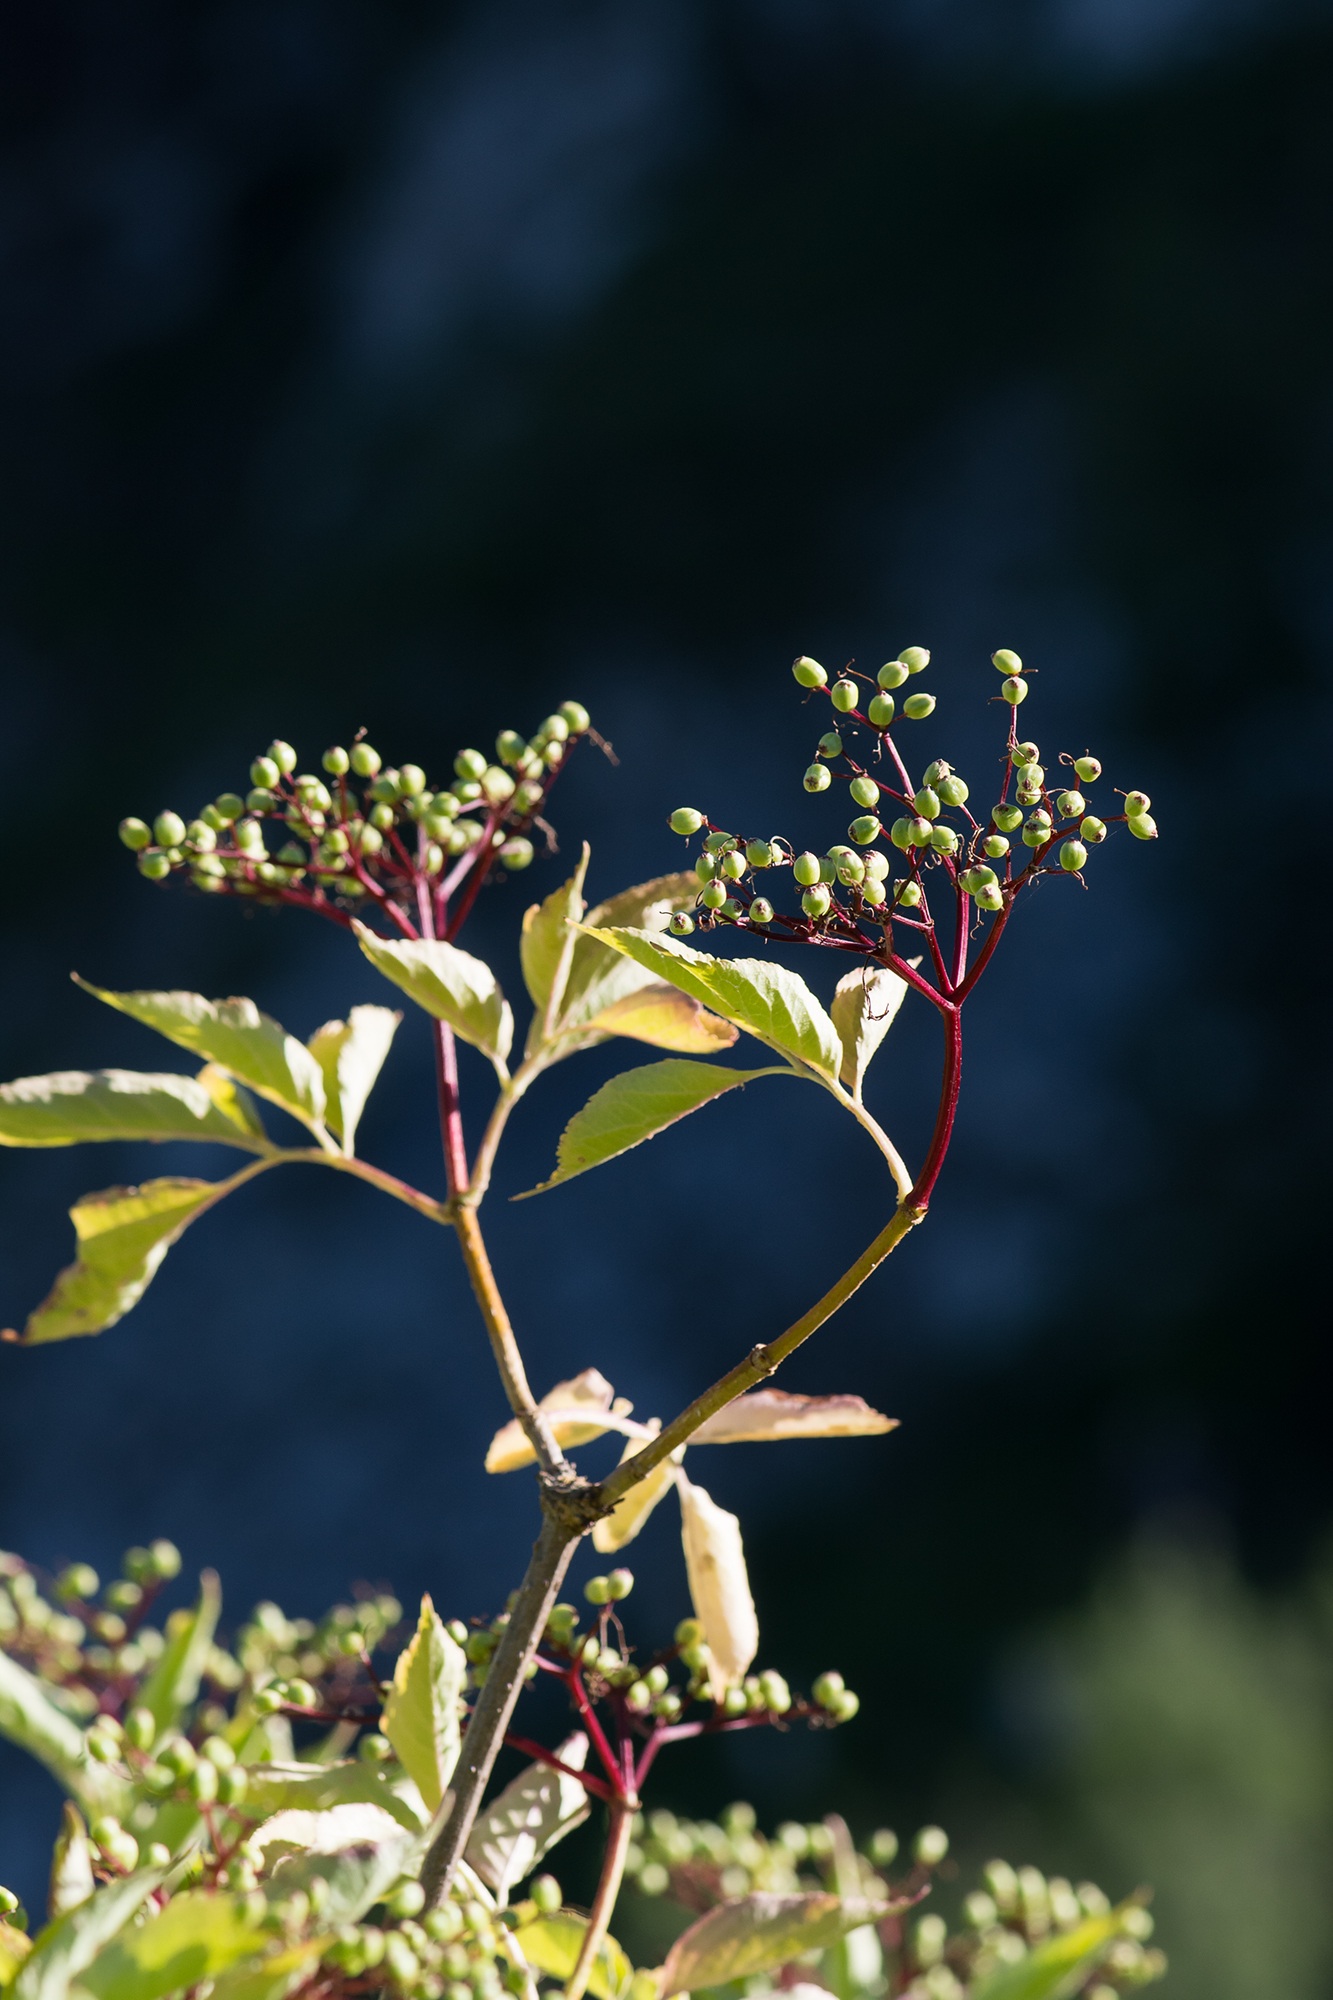
tree, nature, branch, blossom, plant, photography, leaf, flower, summer, autumn, botany, close, flora, wildflower, elder, berries, shrub, macro photography, flowering plant, adoxaceae, sambucus, holler, unripe berries, woody plant, land plant